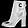
Label: Ankle boot